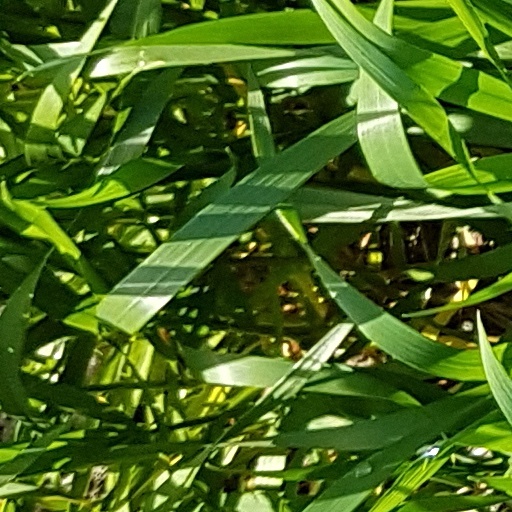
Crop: wheat